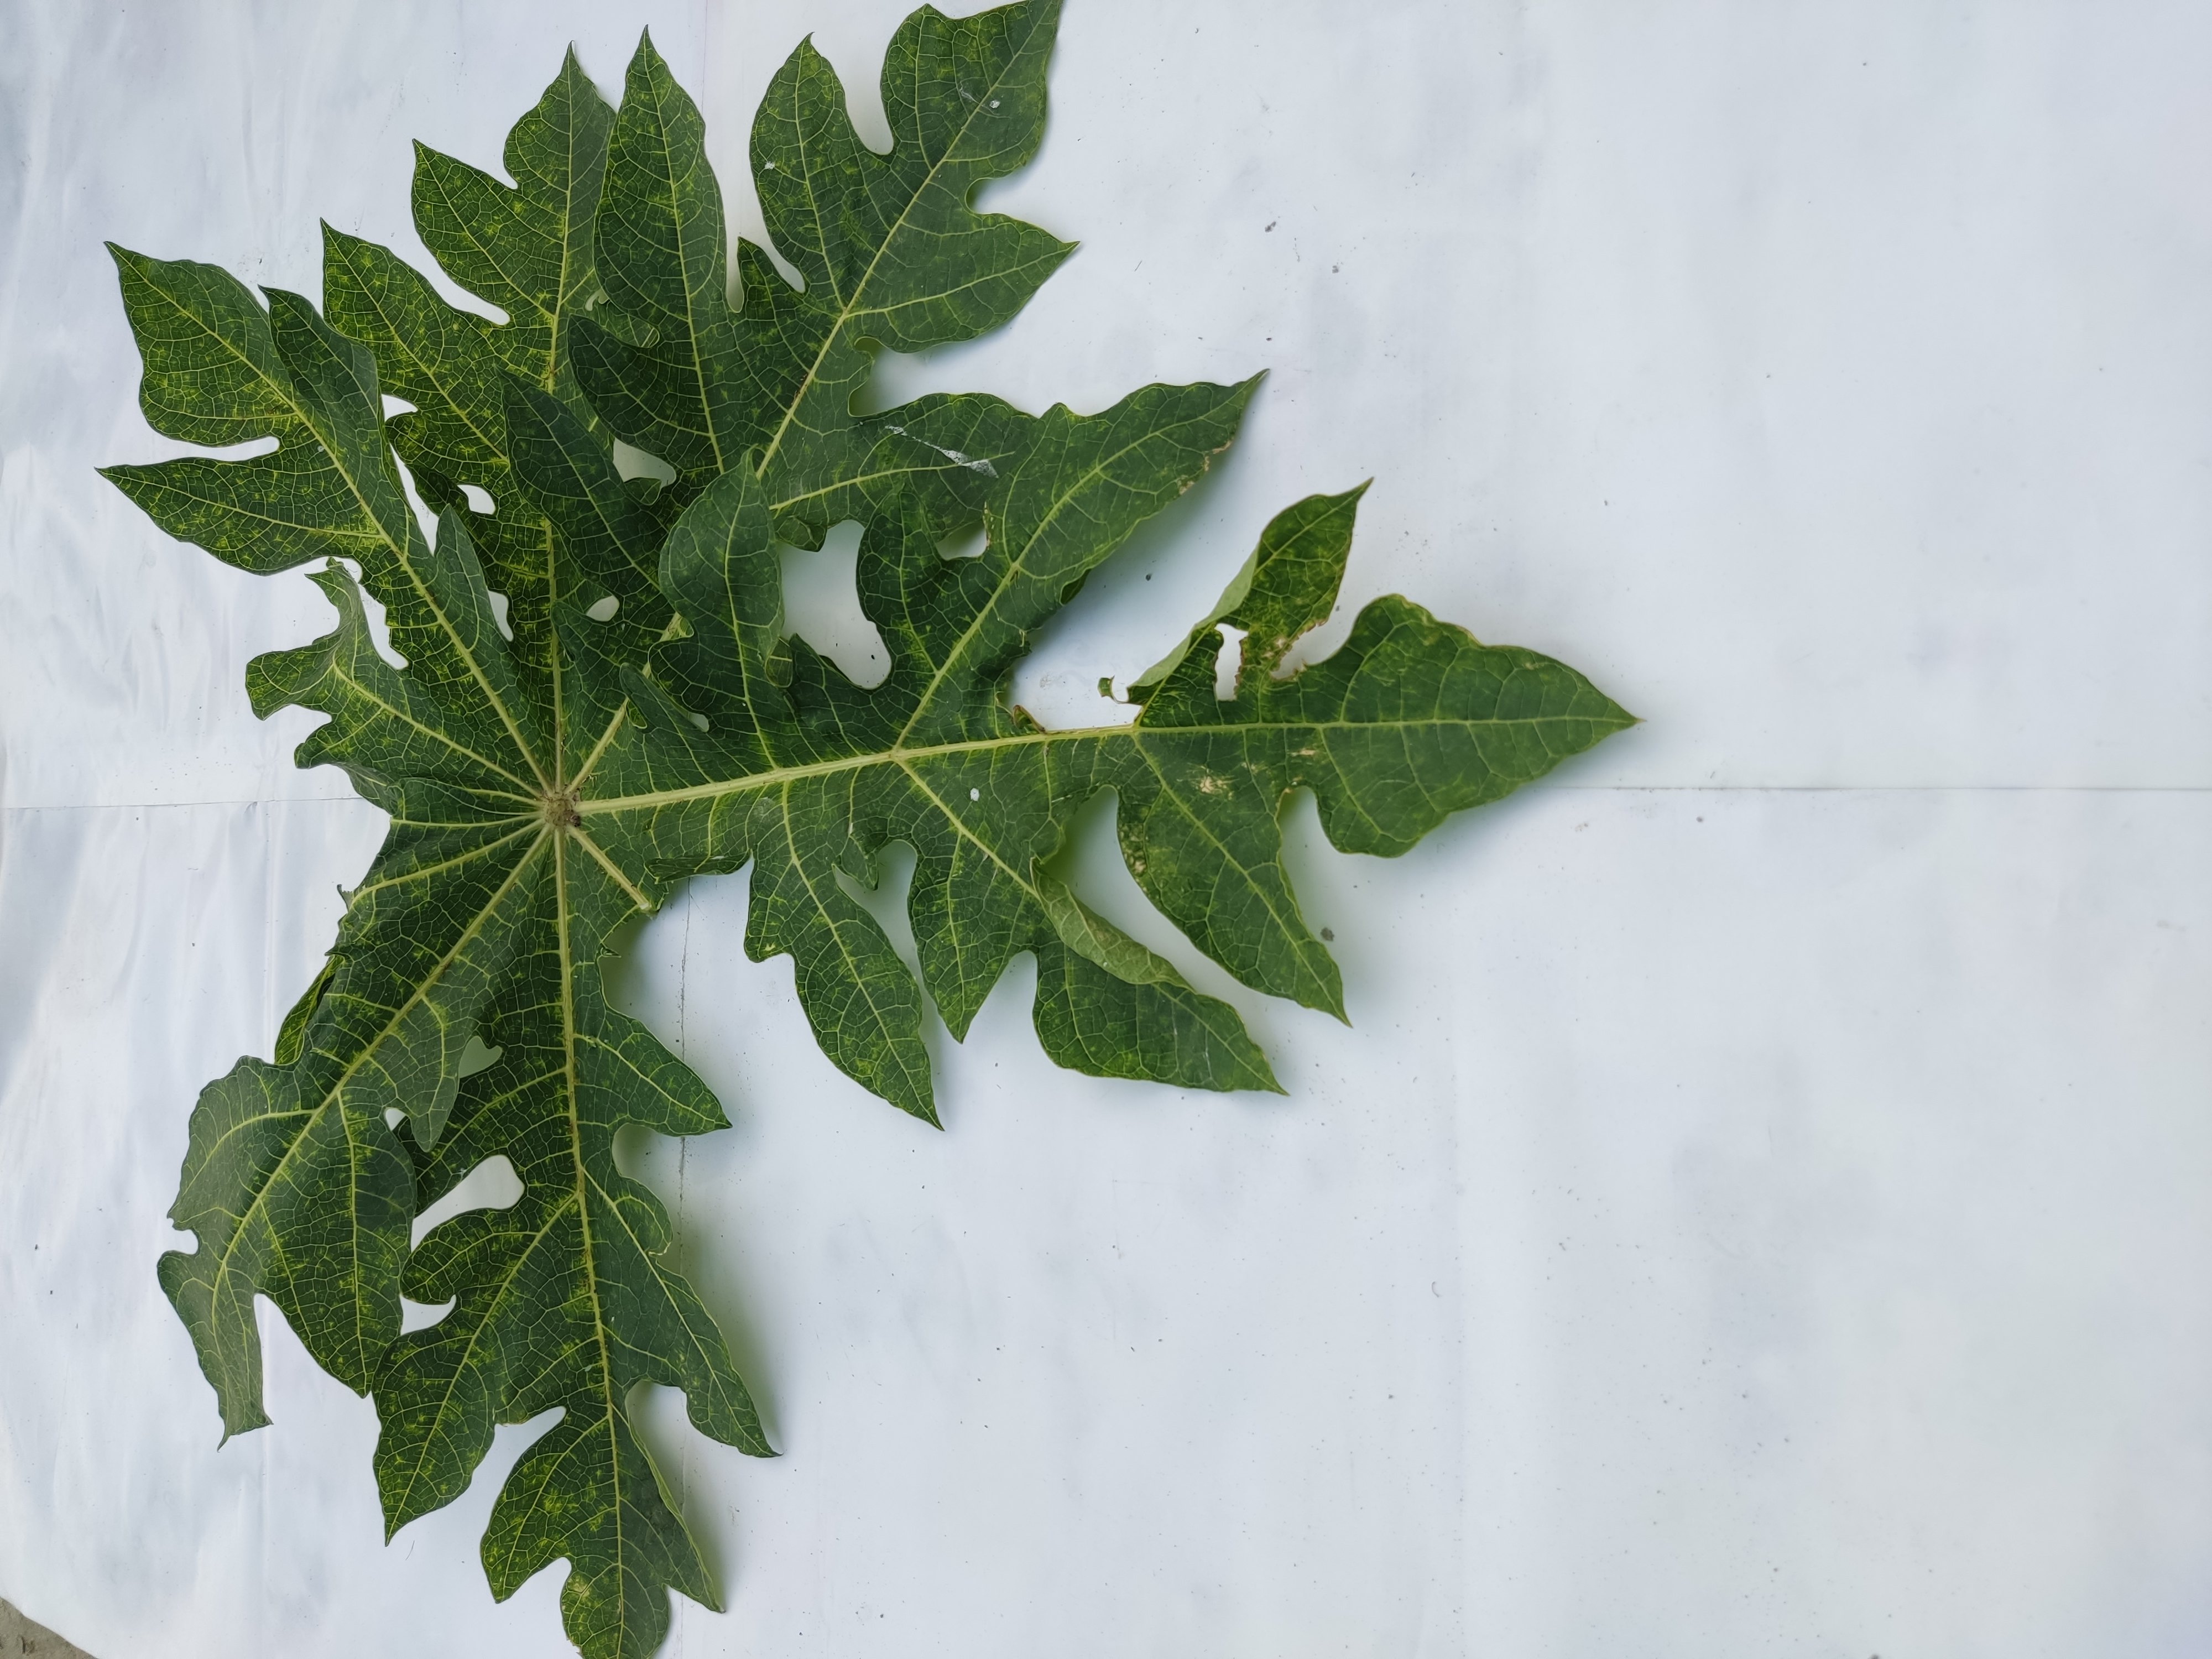
Label: Mosaic